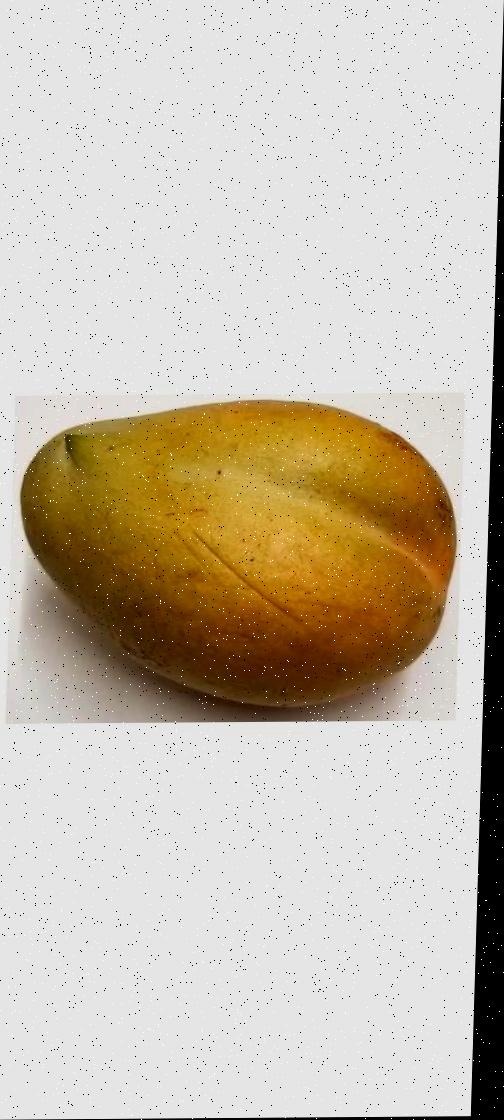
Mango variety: Bari-11